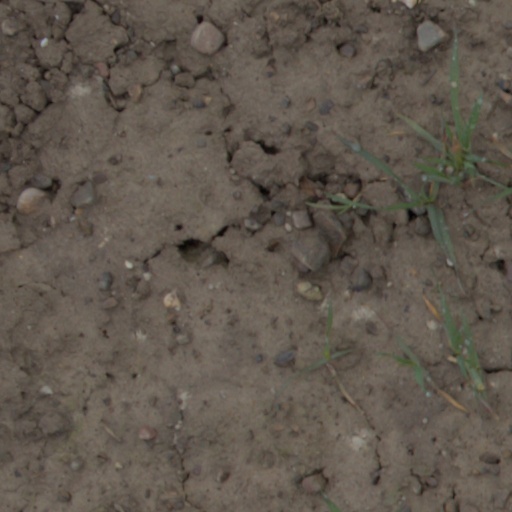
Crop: wheat